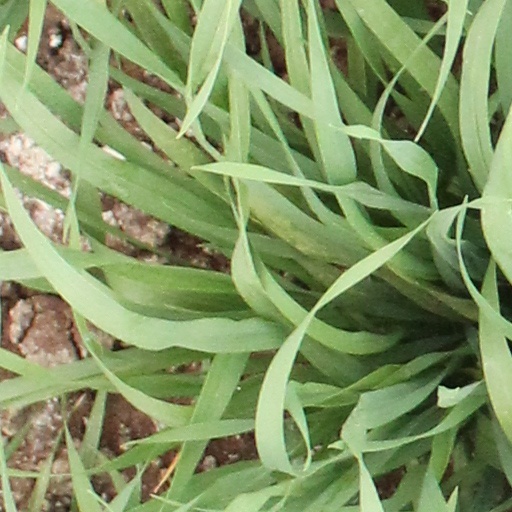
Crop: wheat